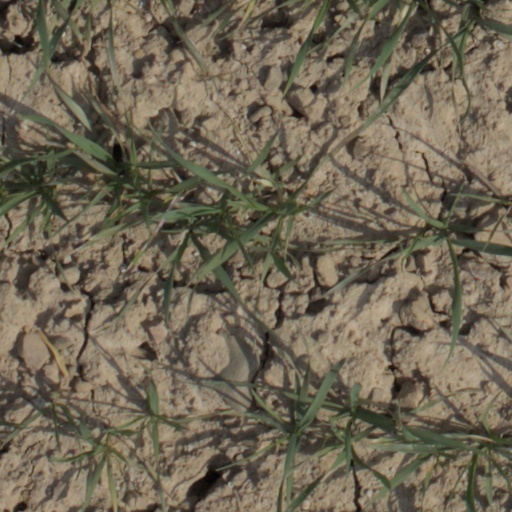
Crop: wheat